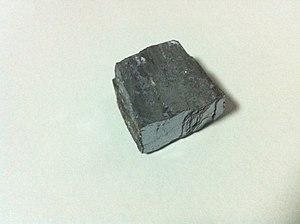
Un échantillon d'antimoine.
L'antimoine est l'élément chimique de numéro atomique 51, de symbole Sb. C'est un membre du groupe des pnictogènes. De propriétés intermédiaires entre celles des métaux et des non-métaux, l'antimoine est, avec l'arsenic, un métalloïde du cinquième groupe principal du tableau périodique. Il s'agit d'un élément faiblement électropositif. L'électronégativité selon Pauling est de l'ordre de 1,9, alors que celle de As avoisine 2.